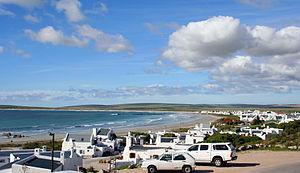
Paternoster est l'un des plus anciens villages de pêcheurs de la côte ouest de l'Afrique du Sud. Il est situé à 15 km au nord-ouest de Vredenburg et à 145 km au nord du Cap, à Cape Columbine, entre la baie de Saldanha et la baie de Sainte-Hélène. La ville couvre une superficie de 194,8 hectares et compte environ 1 883 habitants.